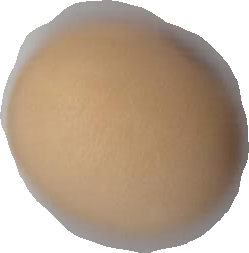
Variety: Anjasmoro